Ping Che

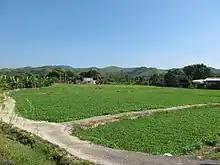
Farmland in Ping Che.

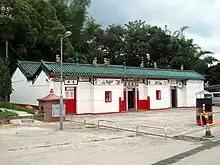
Tin Hau Temple in Ping Che, Ta Kwu Ling.

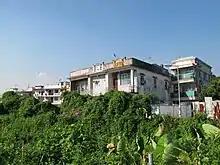
Village houses in Ping Che.

Ping Che is a village in Ta Kwu Ling, North District, Hong Kong.